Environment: real
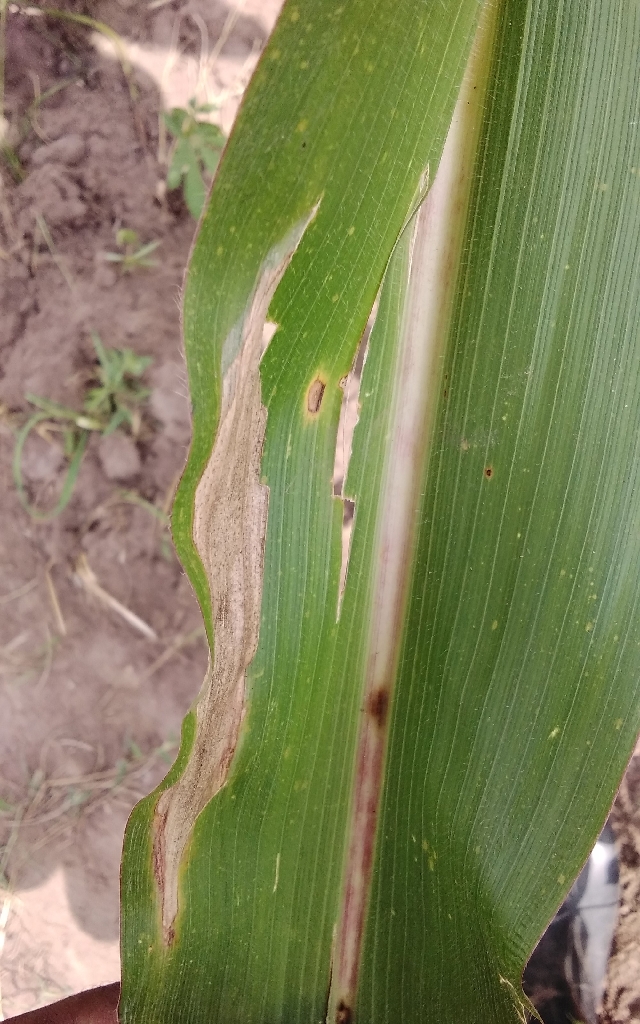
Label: northern_corn_leaf_blight